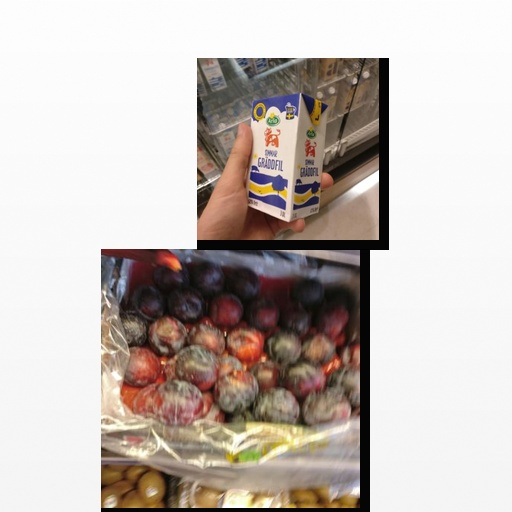
Food items: sour_cream, plum